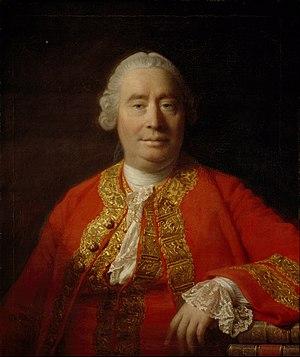
John Locke, né le 29 août 1632 à Wrington et mort le 28 octobre 1704 à High Laver, est un philosophe anglais. Il vit à une époque charnière qui voit la fin des guerres de religion, les débuts du rationalisme et une forte opposition à l'absolutisme en Angleterre. Proche du comte de Shaftesbury, Locke est partie prenante à ces débats et aux théories alors naissantes du contrat social, de la loi et du droit naturel, ainsi que de l'état de nature. Il s'intéresse aussi aux prémices de ce qui sera appelé à compter du XIXᵉ siècle le libéralisme.